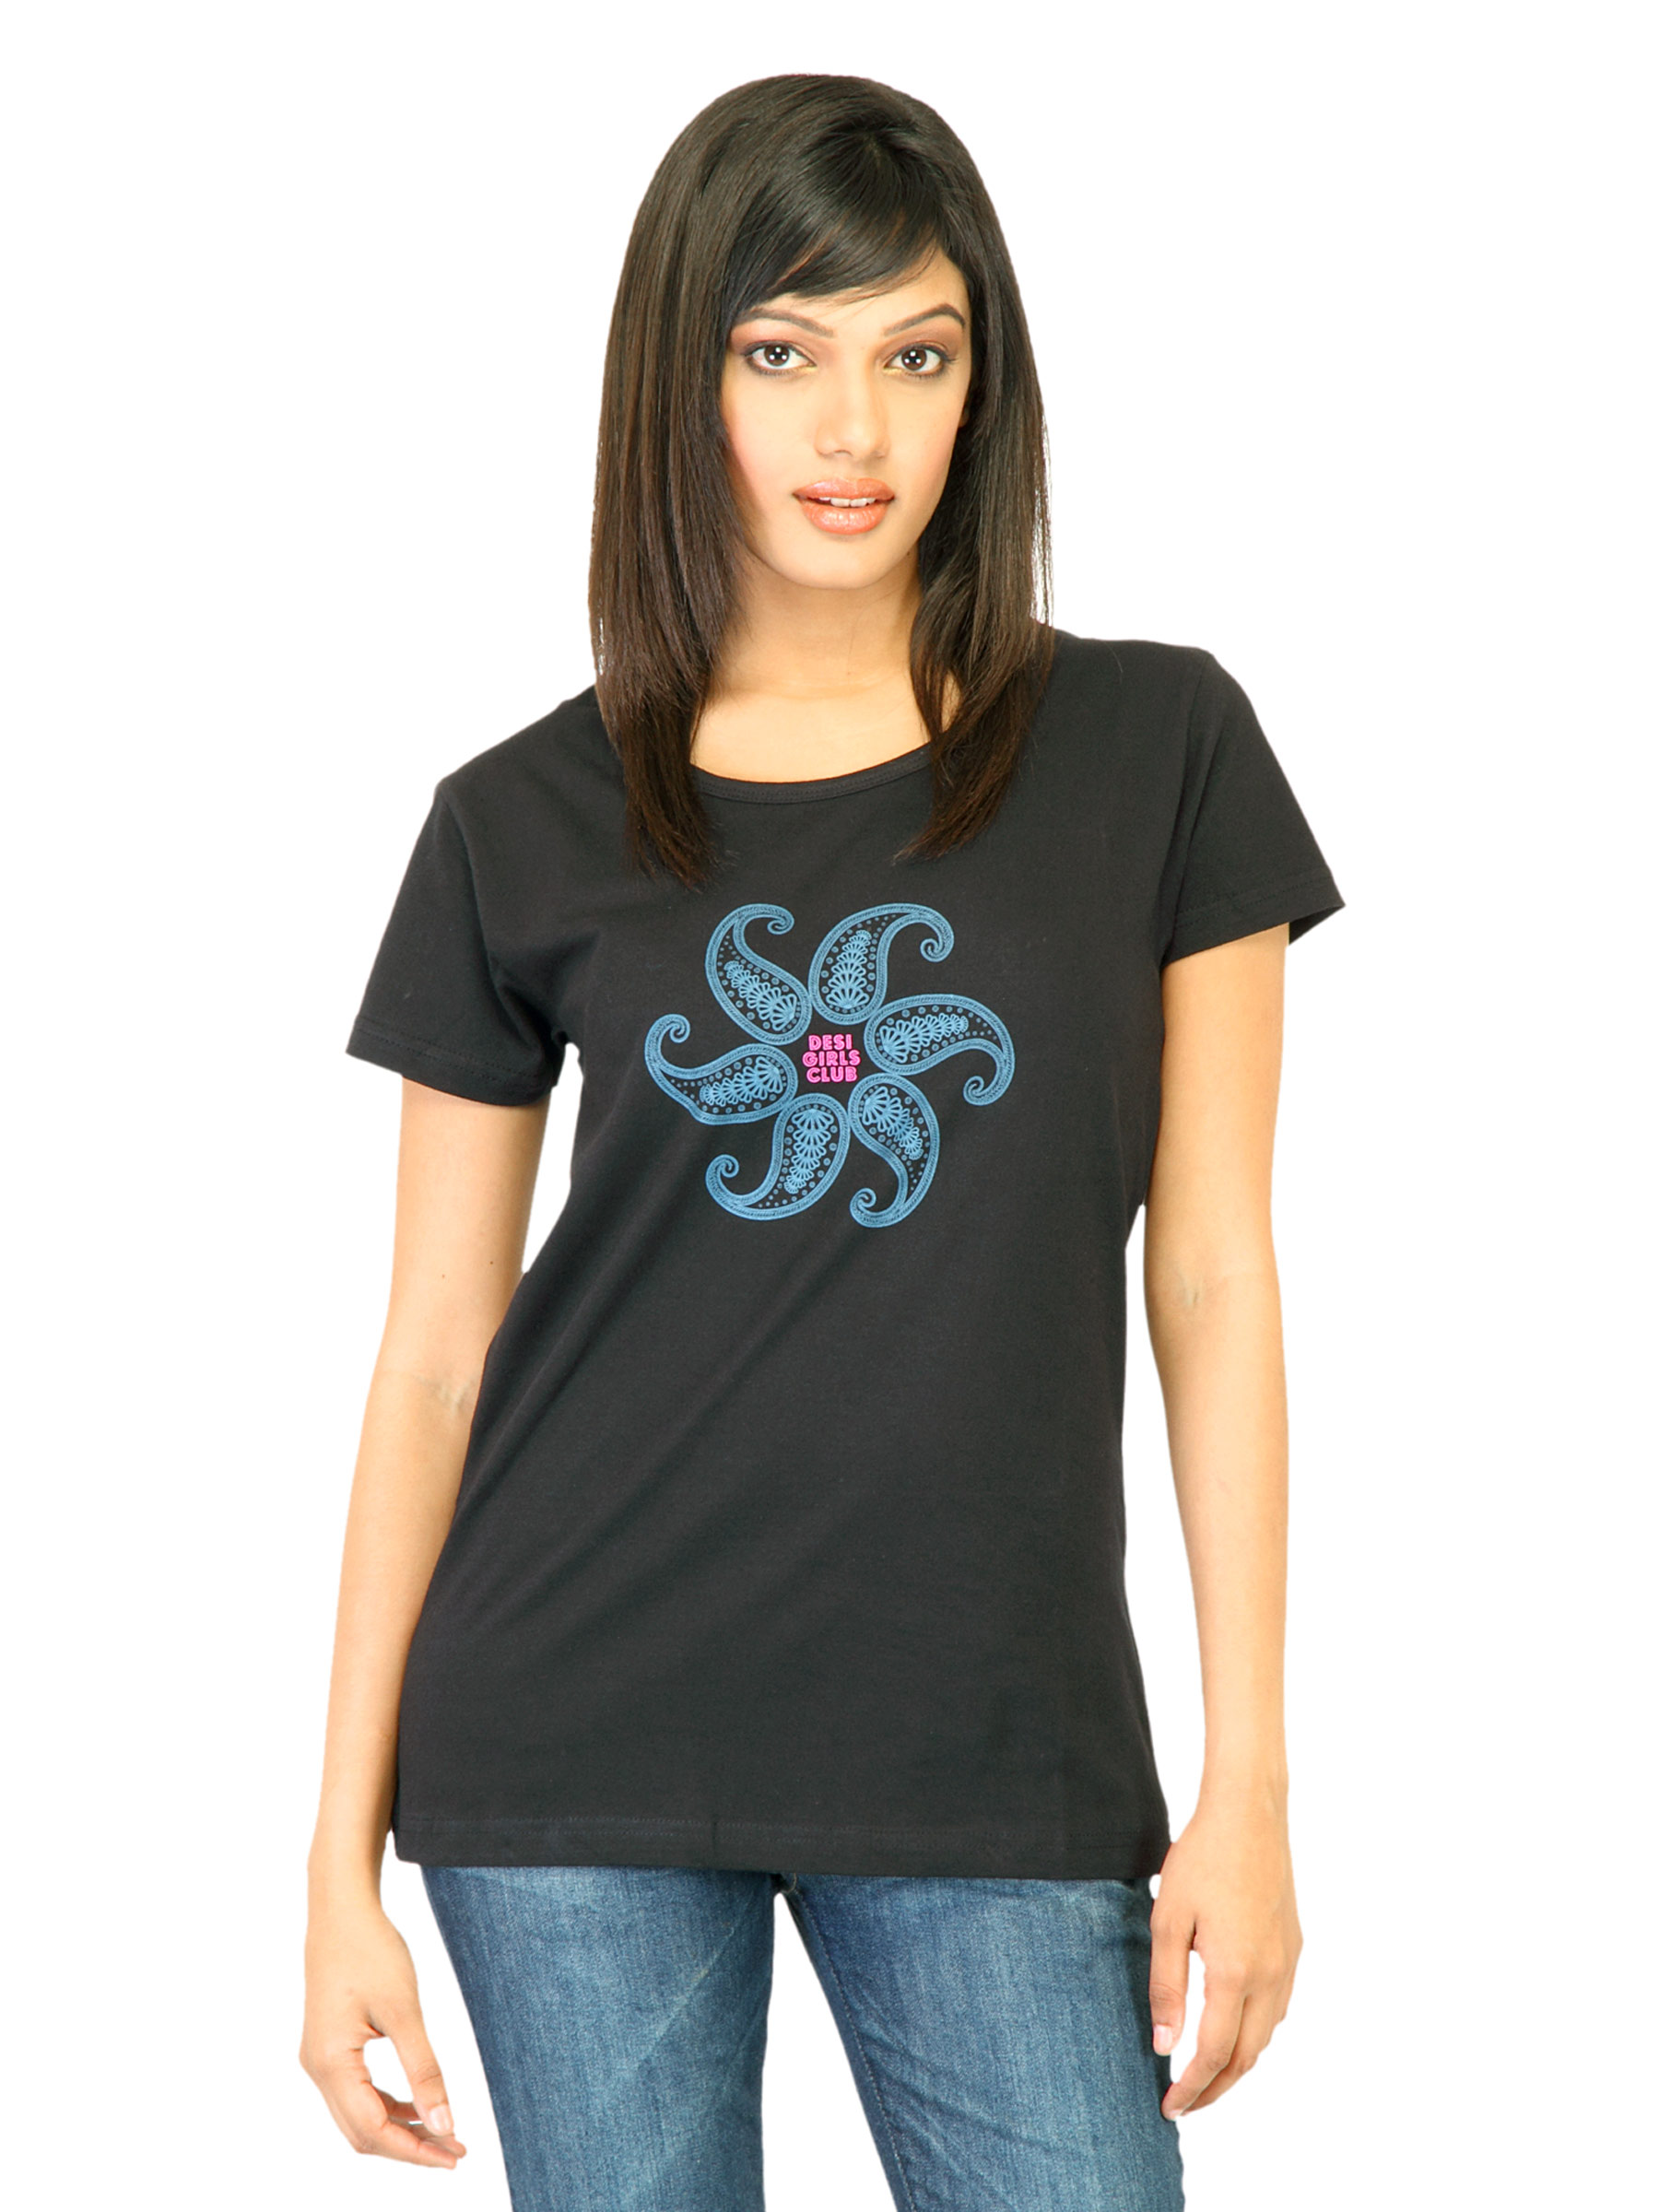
Tantra Women Black Printed T-shirt
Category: Apparel / Topwear / Tshirts
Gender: Women
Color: Black
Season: Fall 2011
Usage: Casual